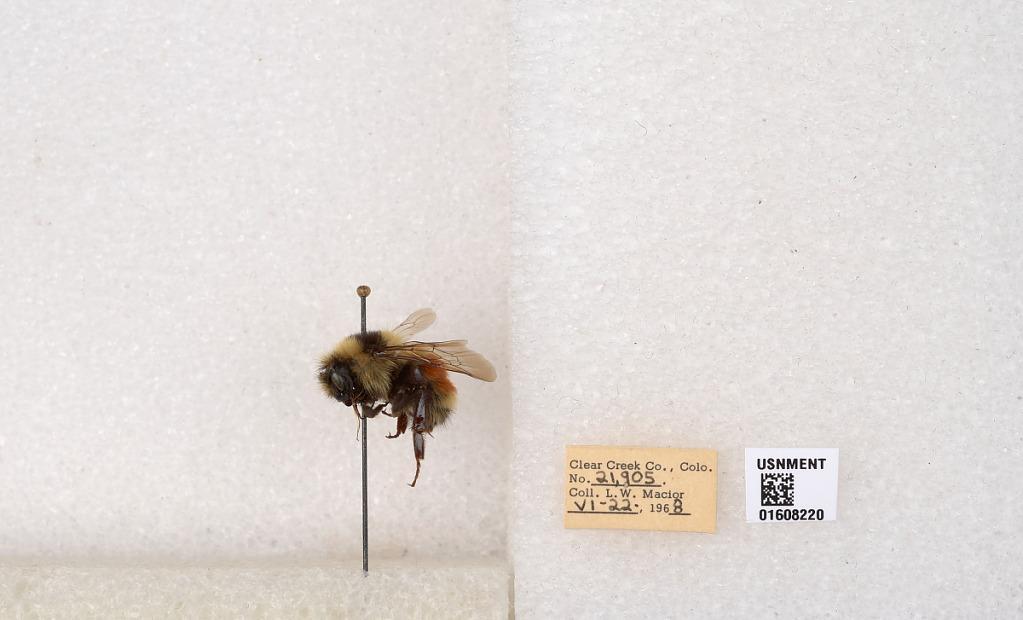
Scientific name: Bombus (Pyrobombus) sylvicola Kirby
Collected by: L. Macior
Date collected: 1968-6-22
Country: United States
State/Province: Colorado
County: Clear Creek
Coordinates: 39.6891, -105.644